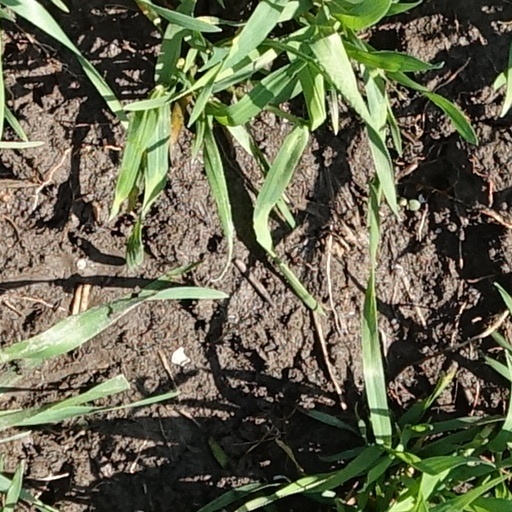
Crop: wheat